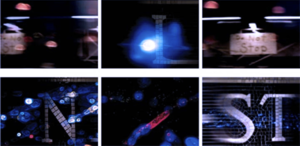
Terminaux et Aéroports est un projet d'art vidéo réalisé par Tim White-Sobieski. Il se compose d'une série de cinq vidéos à un seul canal explorant plusieurs thématiques liées à l'histoire, aux événements actuels, aux transitions émotionnelles et physiques ainsi qu'aux états psychologiques des vies humaines. Les vidéos individuelles de ce projet sont :